Ontario Highway 85

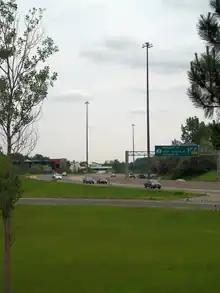
Highway 85 enters Kitchener along the Conestoga Parkway

Highway 85 begins in Kitchener at an interchange between the Conestoga Parkway and Victoria Street. At that interchange, Highway 7 exits the parkway, which from there northward on is Highway 85, and travels east on Victoria Street towards Guelph. The divided freeway continues north, swerving left and right through suburban Kitchener. It first crosses under a Via Rail line and then under Wellington Street, with which it has an interchange, after which it passes alongside the Grand River. As it enters the neighbourhood of Bridgeport, which it divides in two, the route curves west, interchanges with Lancaster Street and crosses into Waterloo.